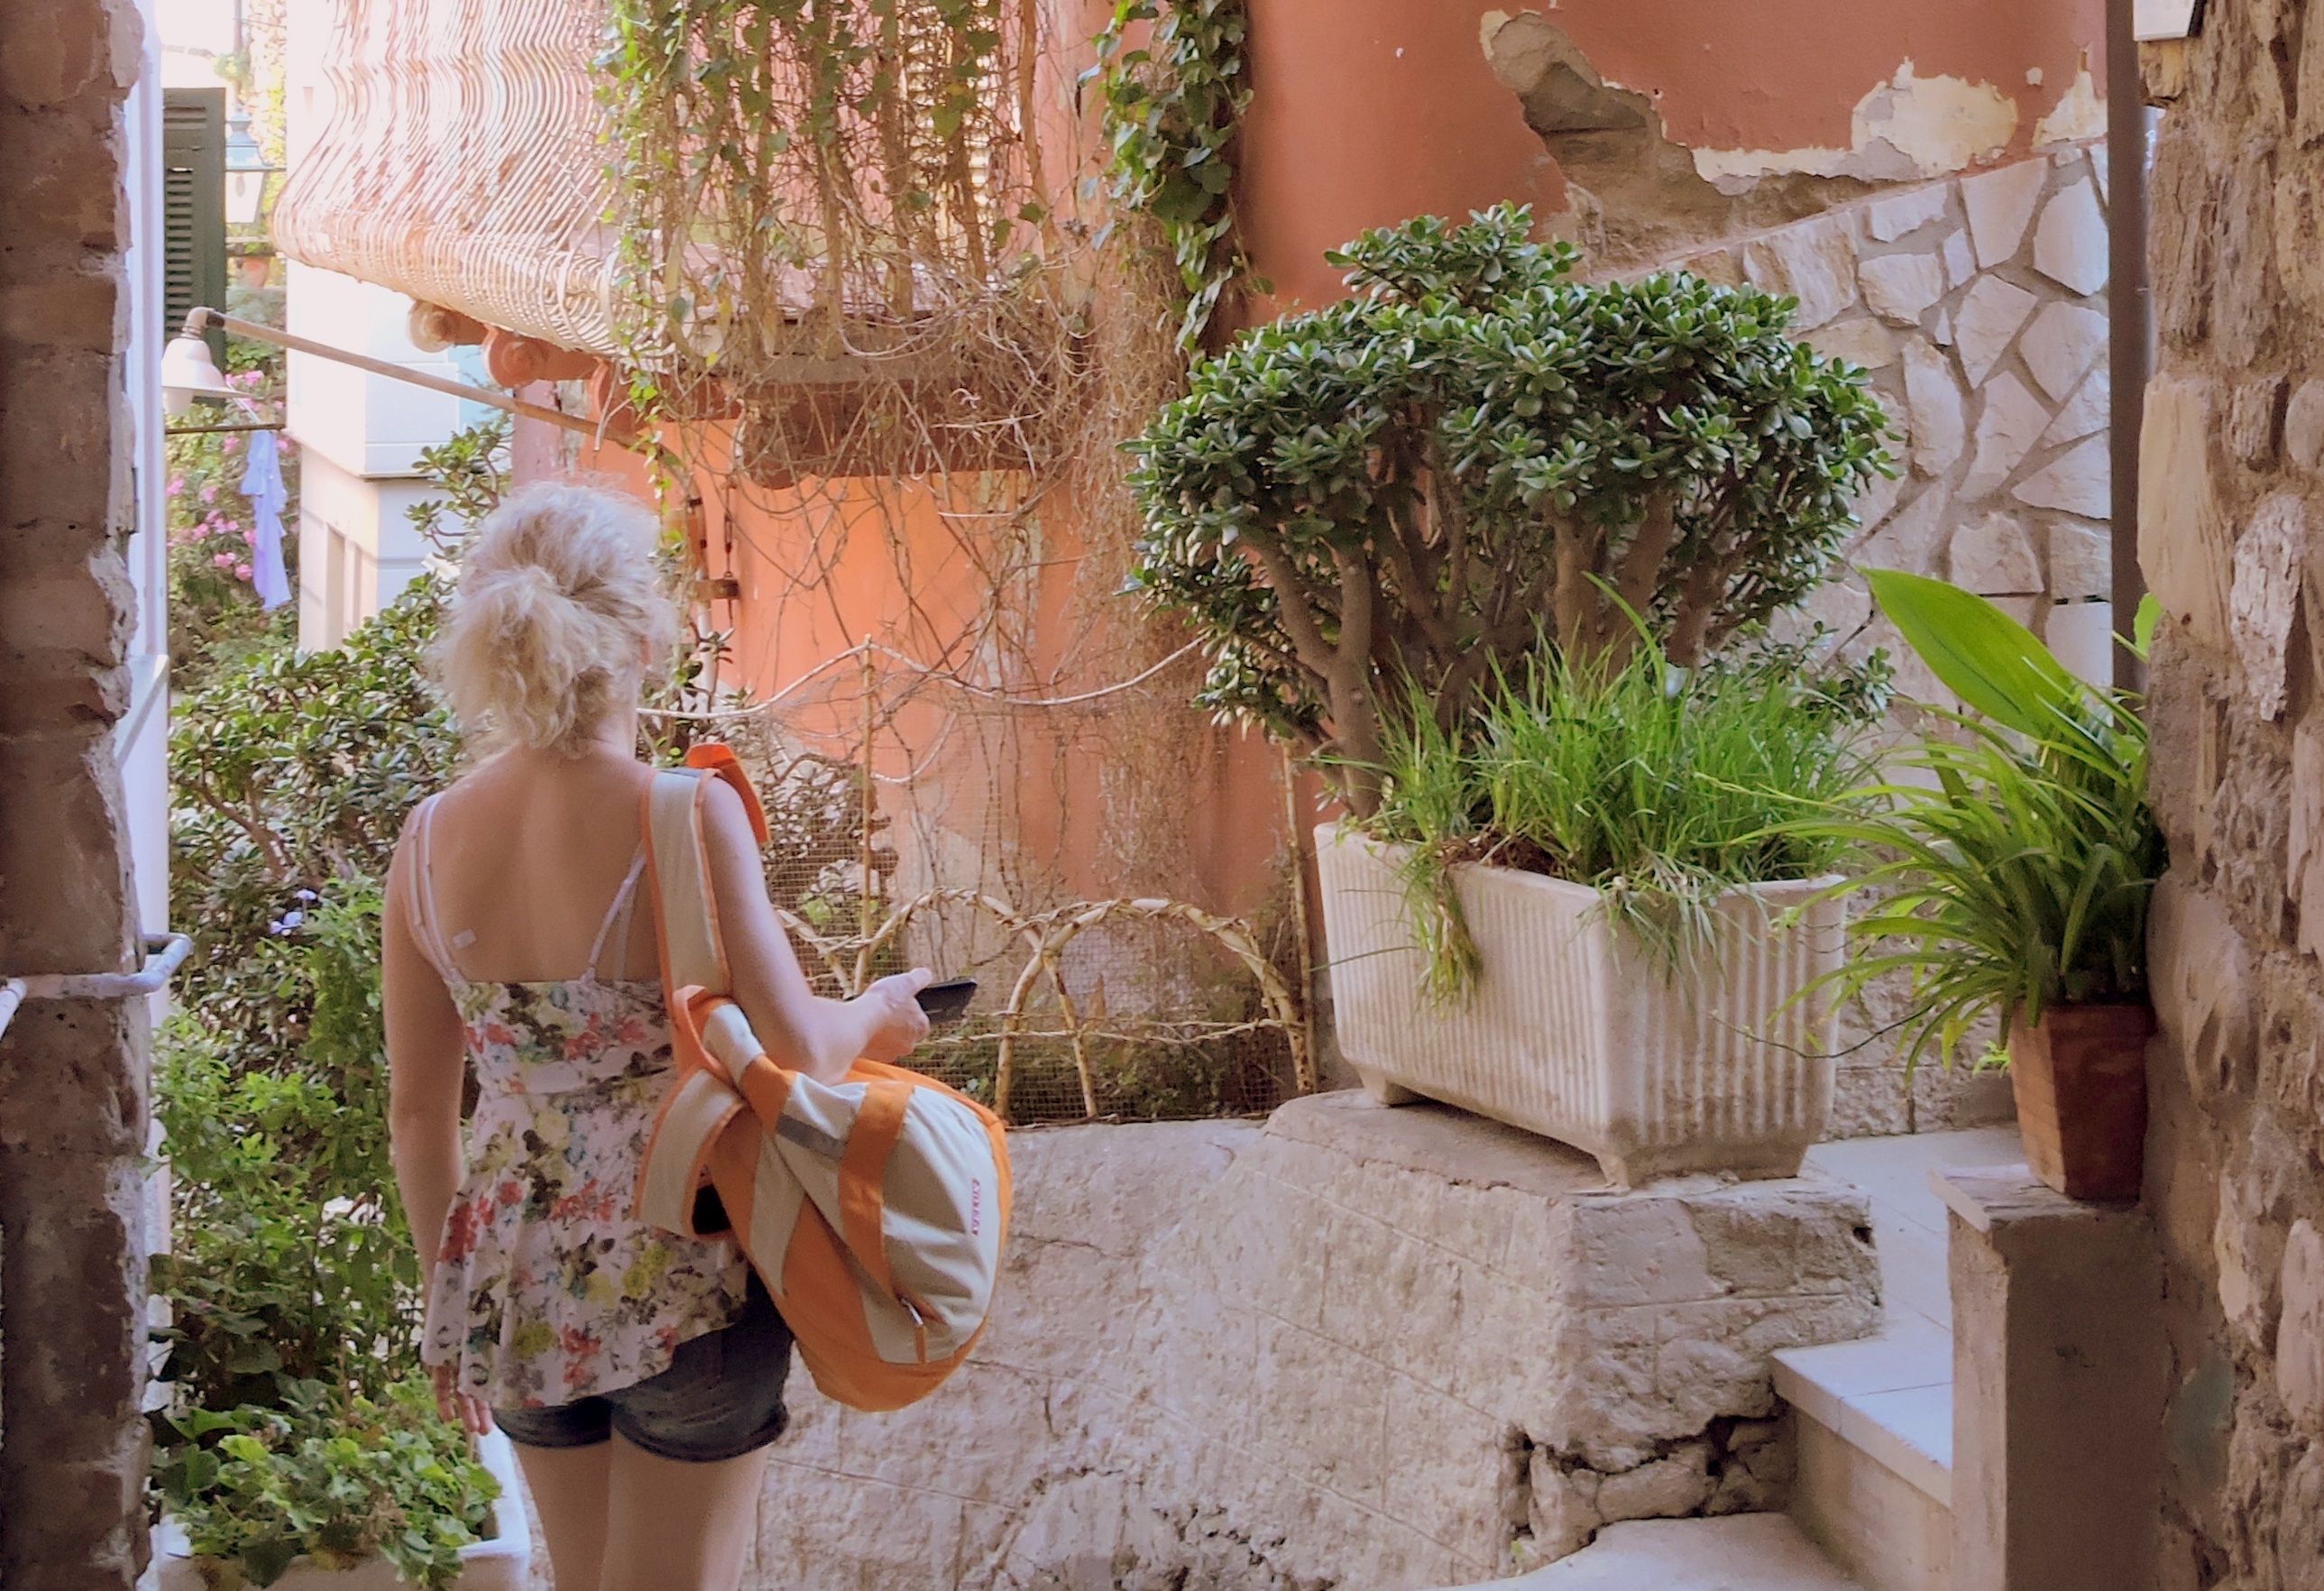
nature, plant, woman, flower, alley, spring, green, backyard, garden, plants, dress, beauty, surprise, amazement, to watch